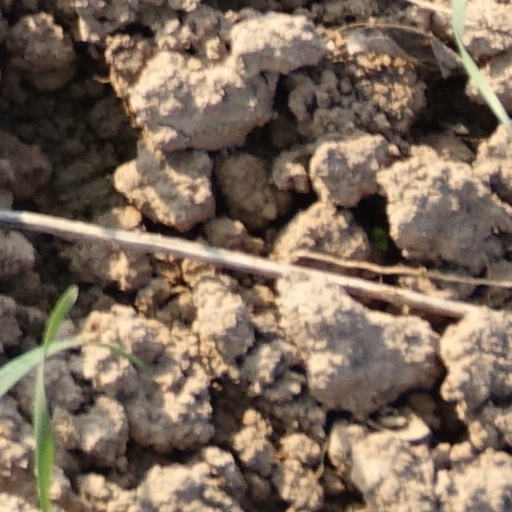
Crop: wheat